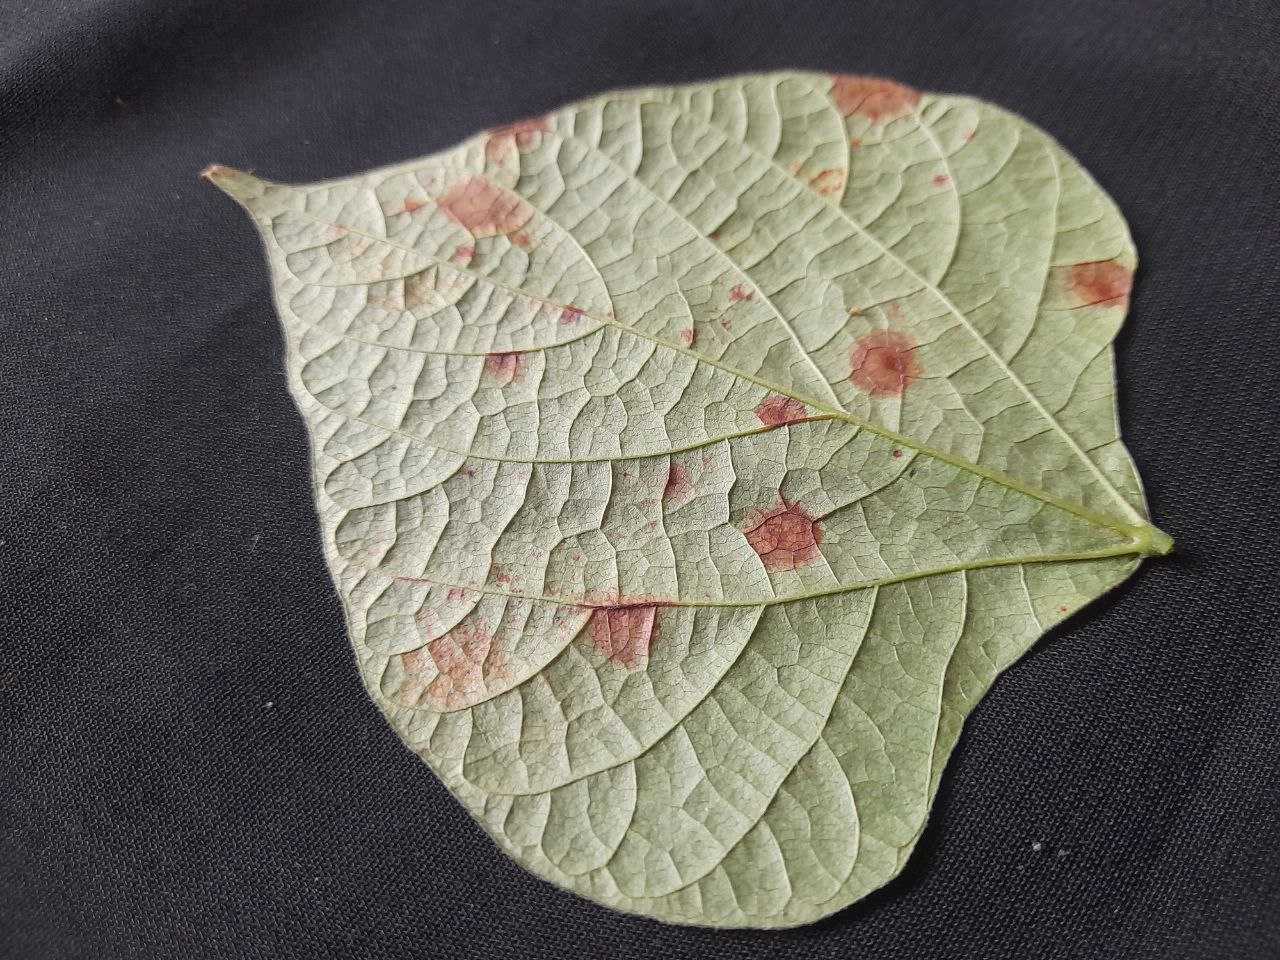
Crop: bean
Leaf condition: Rust